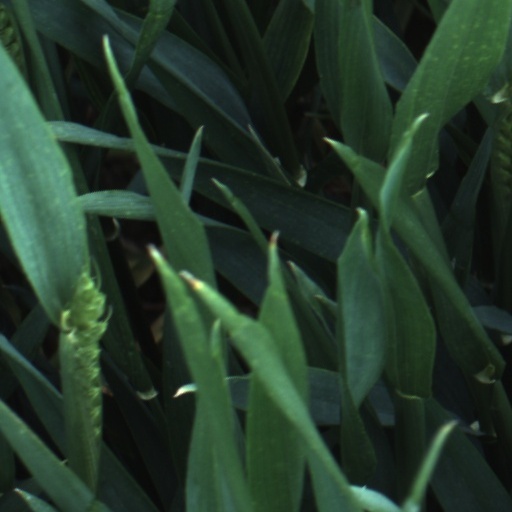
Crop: wheat